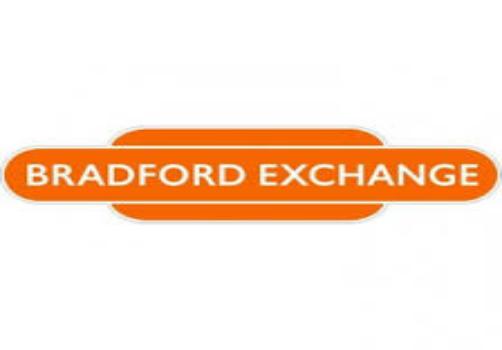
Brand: Bradford Exchange
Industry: Others